Real Change

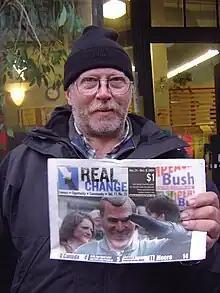
Real Change vendor (2008)

Anyone may be a "Real Change" vendor. However, most are poor or unable to hold a regular job due to physical disability, mental illness, criminal records, or other issues. After attending an orientation and signing a code of conduct, Vendors get their first 10 papers free. They then buy the paper for sixty cents and sell it for two dollars keeping the difference, plus any tips. The paper has an average of 350 to 400 active vendors each month and there as many as 800 vendors in a year, if occasional vendors are included.